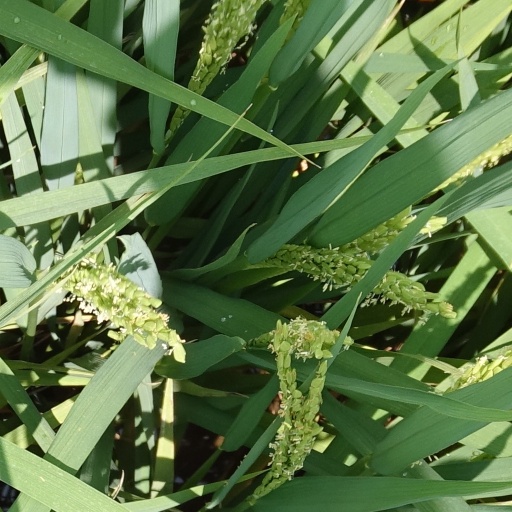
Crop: rice